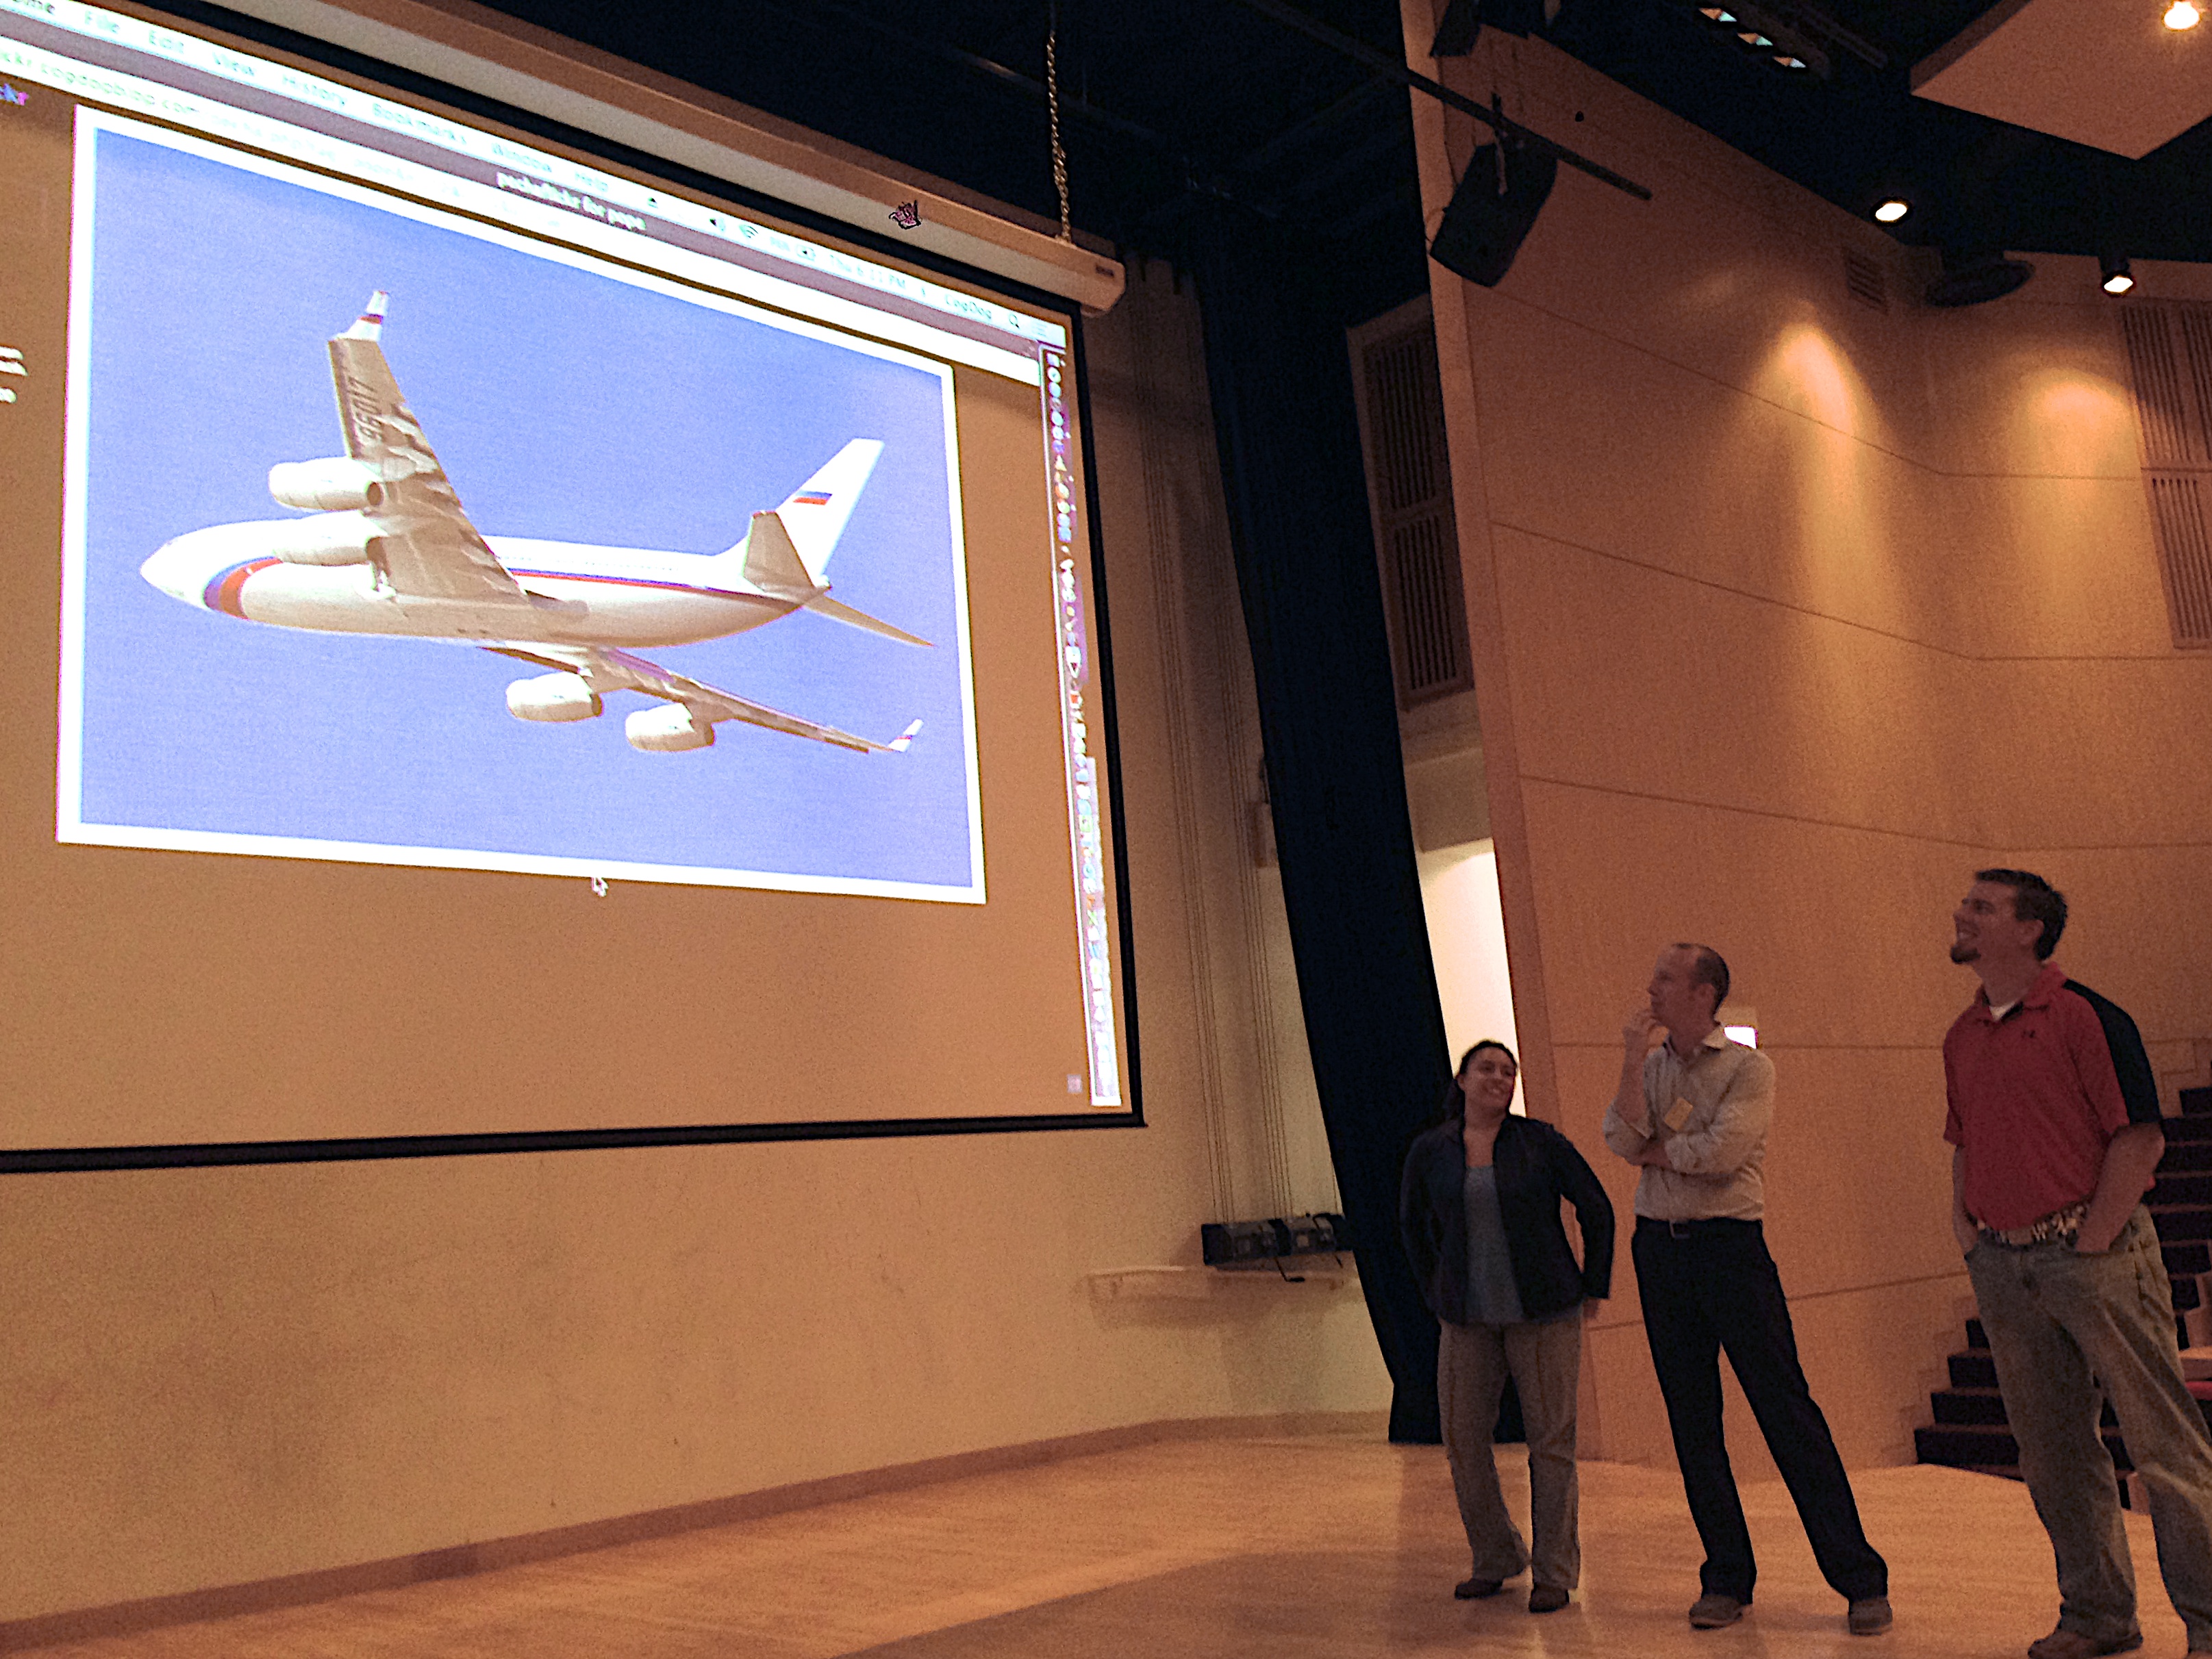
art, tourist attraction, exhibition, pechaflickr, improv, art gallery